Interstate 94 in Michigan

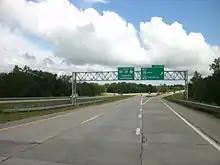
I-94 eastbound approaching exit 271 in Port Huron

The freeway runs north of the Chrysler Chelsea Proving Grounds in Chelsea next to the M-52 interchange. As I-94 continues easterly, it passes into the western edge of the Ann Arbor area. West of downtown, the M-14 freeway splits off to the northeast, and the Interstate turns to the south and southeast to curve around the south side of the city. The freeway passes between Briarwood Mall and Ann Arbor Municipal Airport. On the southeastern corner of Ann Arbor, I-94 intersects US 23 and continues around the south side of Ypsilanti. South of that city, the freeway also carries US 12 and crosses the Huron River north of the river's mouth at Ford Lake. I-94 jogs southeasterly around the south side of Willow Run Airport complex, separating from US 12 and entering Wayne County.